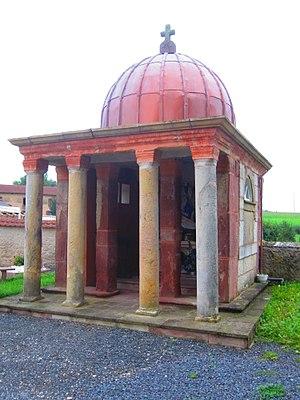
Chapelle cimetiere Bourdonnay
Bourdonnay est une commune française située dans le département de la Moselle, en région Grand Est. Le principal écart est le hameau de Marimont.